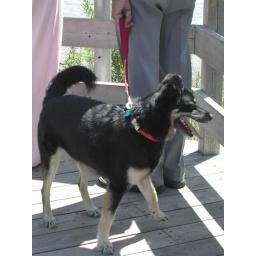
This is a little black puppy at the Rock Park in Saint Jean New Brunswick.